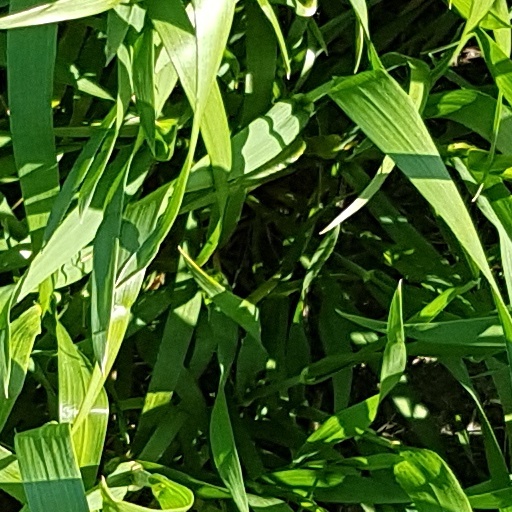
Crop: wheat